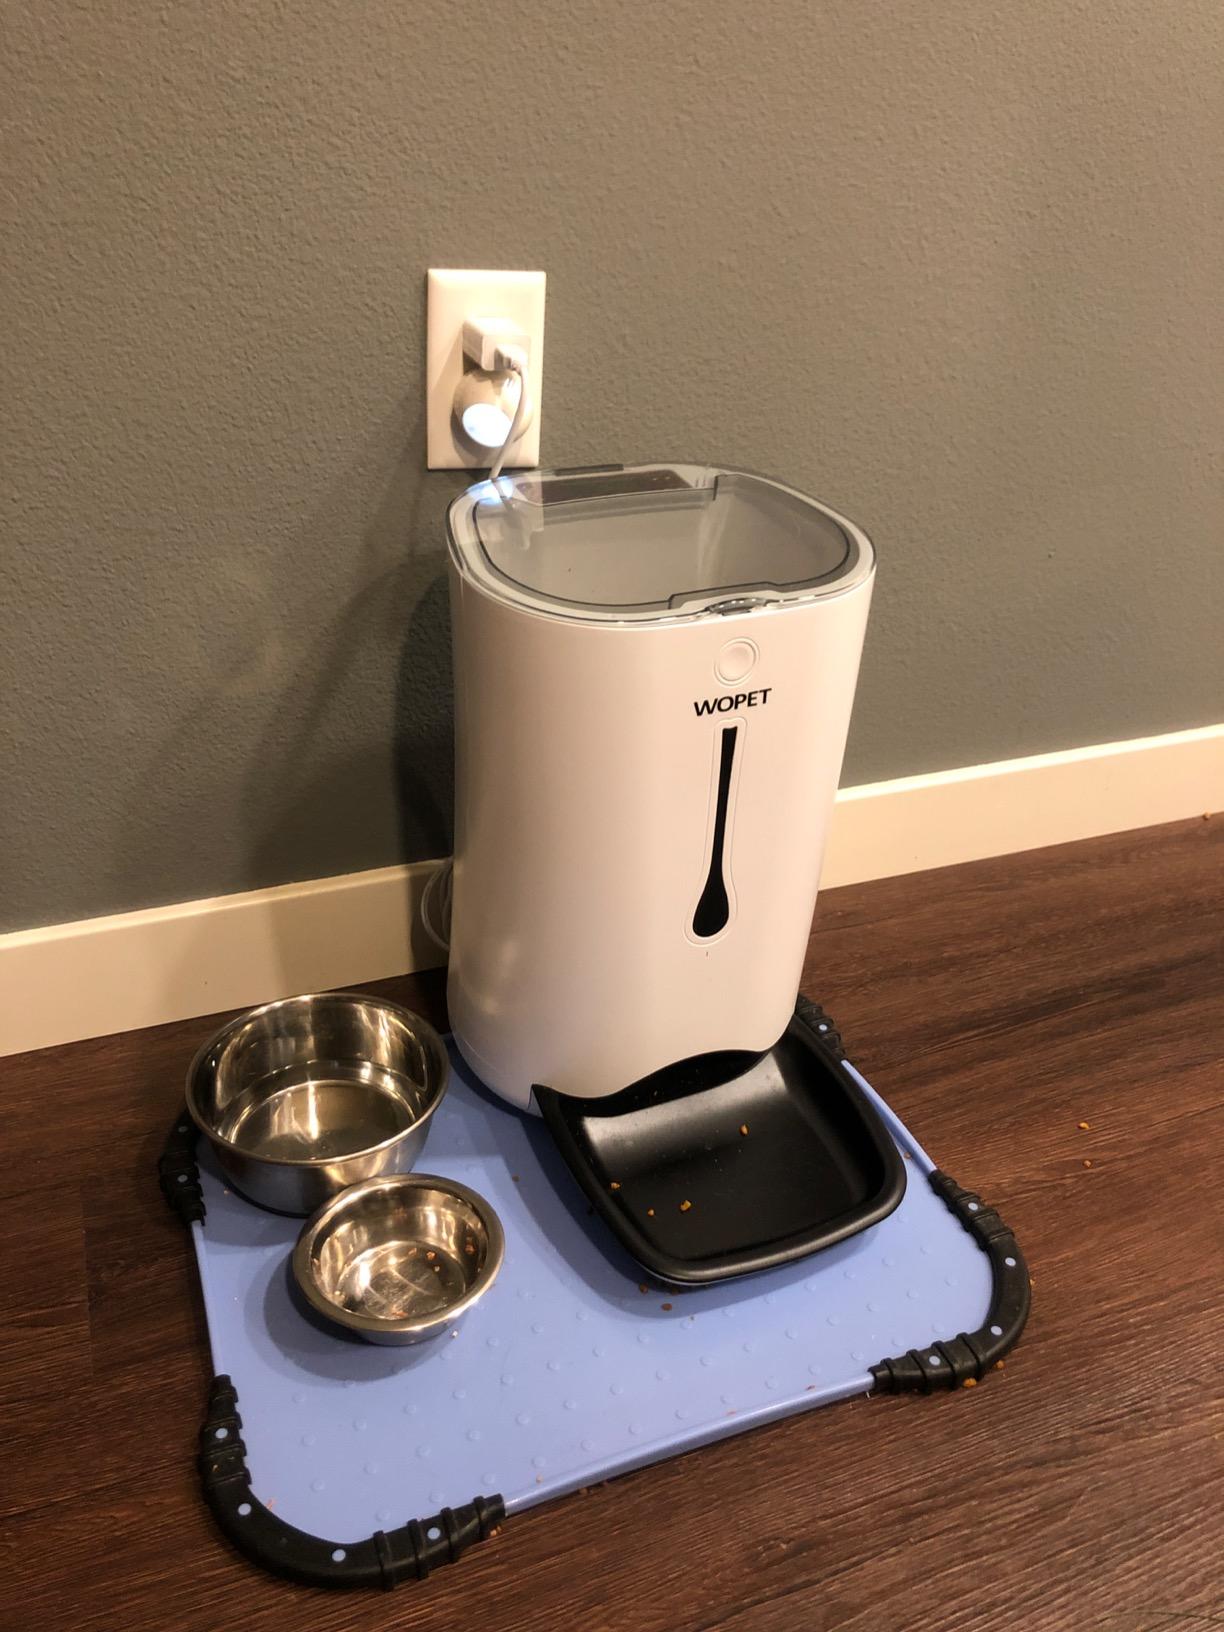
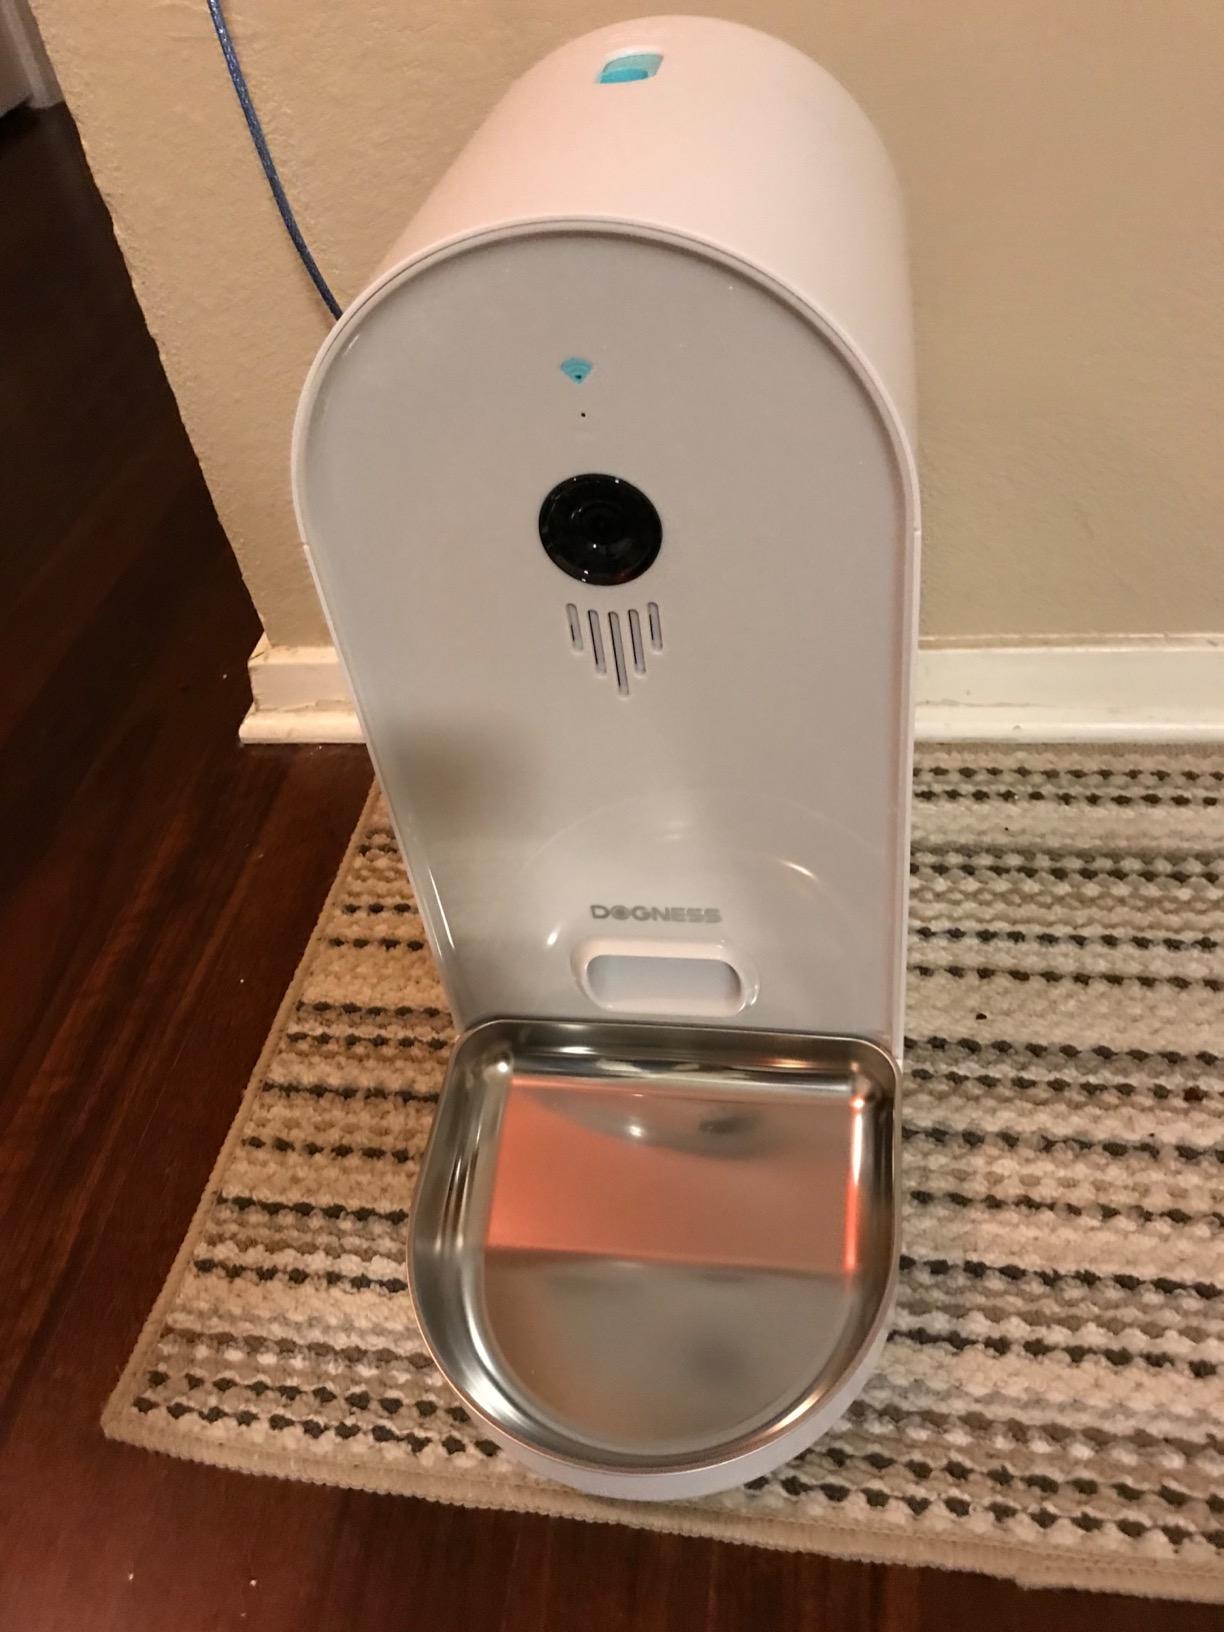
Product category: items_feeder
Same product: no